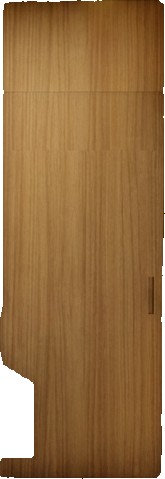
Surface category: wall